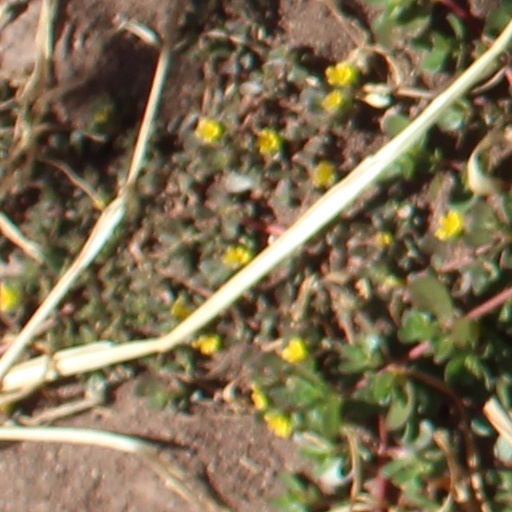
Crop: wheat